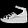
Label: Sandal